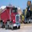
Label: truck